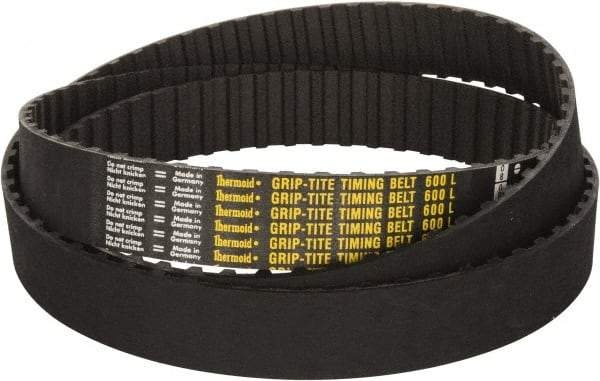
Value Collection - Section L, Timing Belt - Neoprene Rubber, Series L, No. 600L100
Item #: 35394774 Brand: Value Collection Exact Tooling IR#: 04 Product Specifications Belt Style Timing Belts Belt Section L Belt Number 600L100 Number of Teeth 160 Belt Pitch 3/8 Material Neoprene Rubber Style Series L
Brand: Value Collection
Category: Hardware > Hardware Accessories > Tool Storage & Organization > Tool & Equipment Belts > Framer Belts